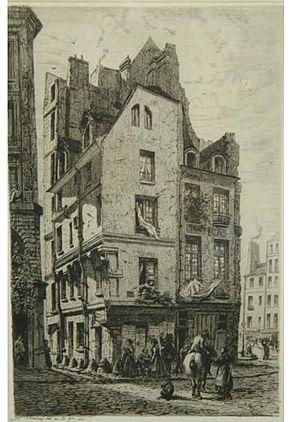
Alfred-Alexandre Delauney est un artiste peintre, graveur et marchand d'estampes français.